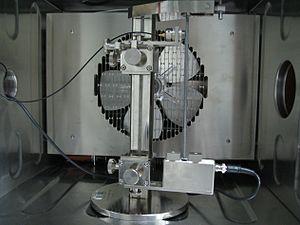
Montage de mesure (""Appareil Oberst"", marque Brüel &amp
La méthode de Oberst est utilisée en vibroacoustique pour l'étude et la mesure des propriétés mécaniques de matériaux amortissants solides. Elle consiste à faire vibrer une poutre métallique revêtue de matériau amortissant et encastrée.